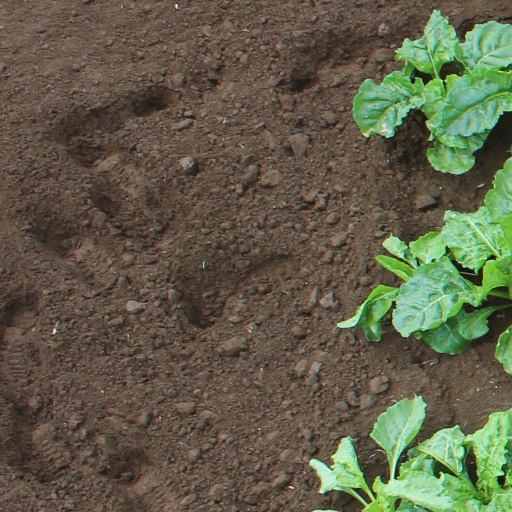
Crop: sugar beet